Air assault

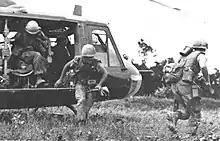
Troops dismounting a UH-1 during the Vietnam War.

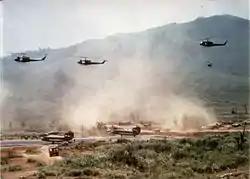
1st Cavalry Division forces at LZ Stud.

U.S. Army CH-21 helicopter transports arrived in South Vietnam on 11 December 1961. Air assault operations using Army of the Republic of Vietnam (ARVN) troops began 12 days later in Operation Chopper. These were very successful at first but the Viet Cong (VC) began developing counter helicopter techniques, and at the Battle of Ap Bac in January 1963, 13 of 15 helicopters were hit and four shot down. The Army began adding machine guns and rockets to their smaller helicopters and developed the first purpose built gunship with the M-6E3 armament system.